Dorsey Building

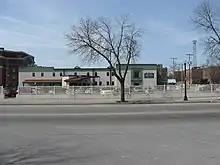
Site of the Dorsey Building in 2010

Today, the Dorsey Building remains listed on the Register, but the building has been demolished; in its place sits a parking lot.